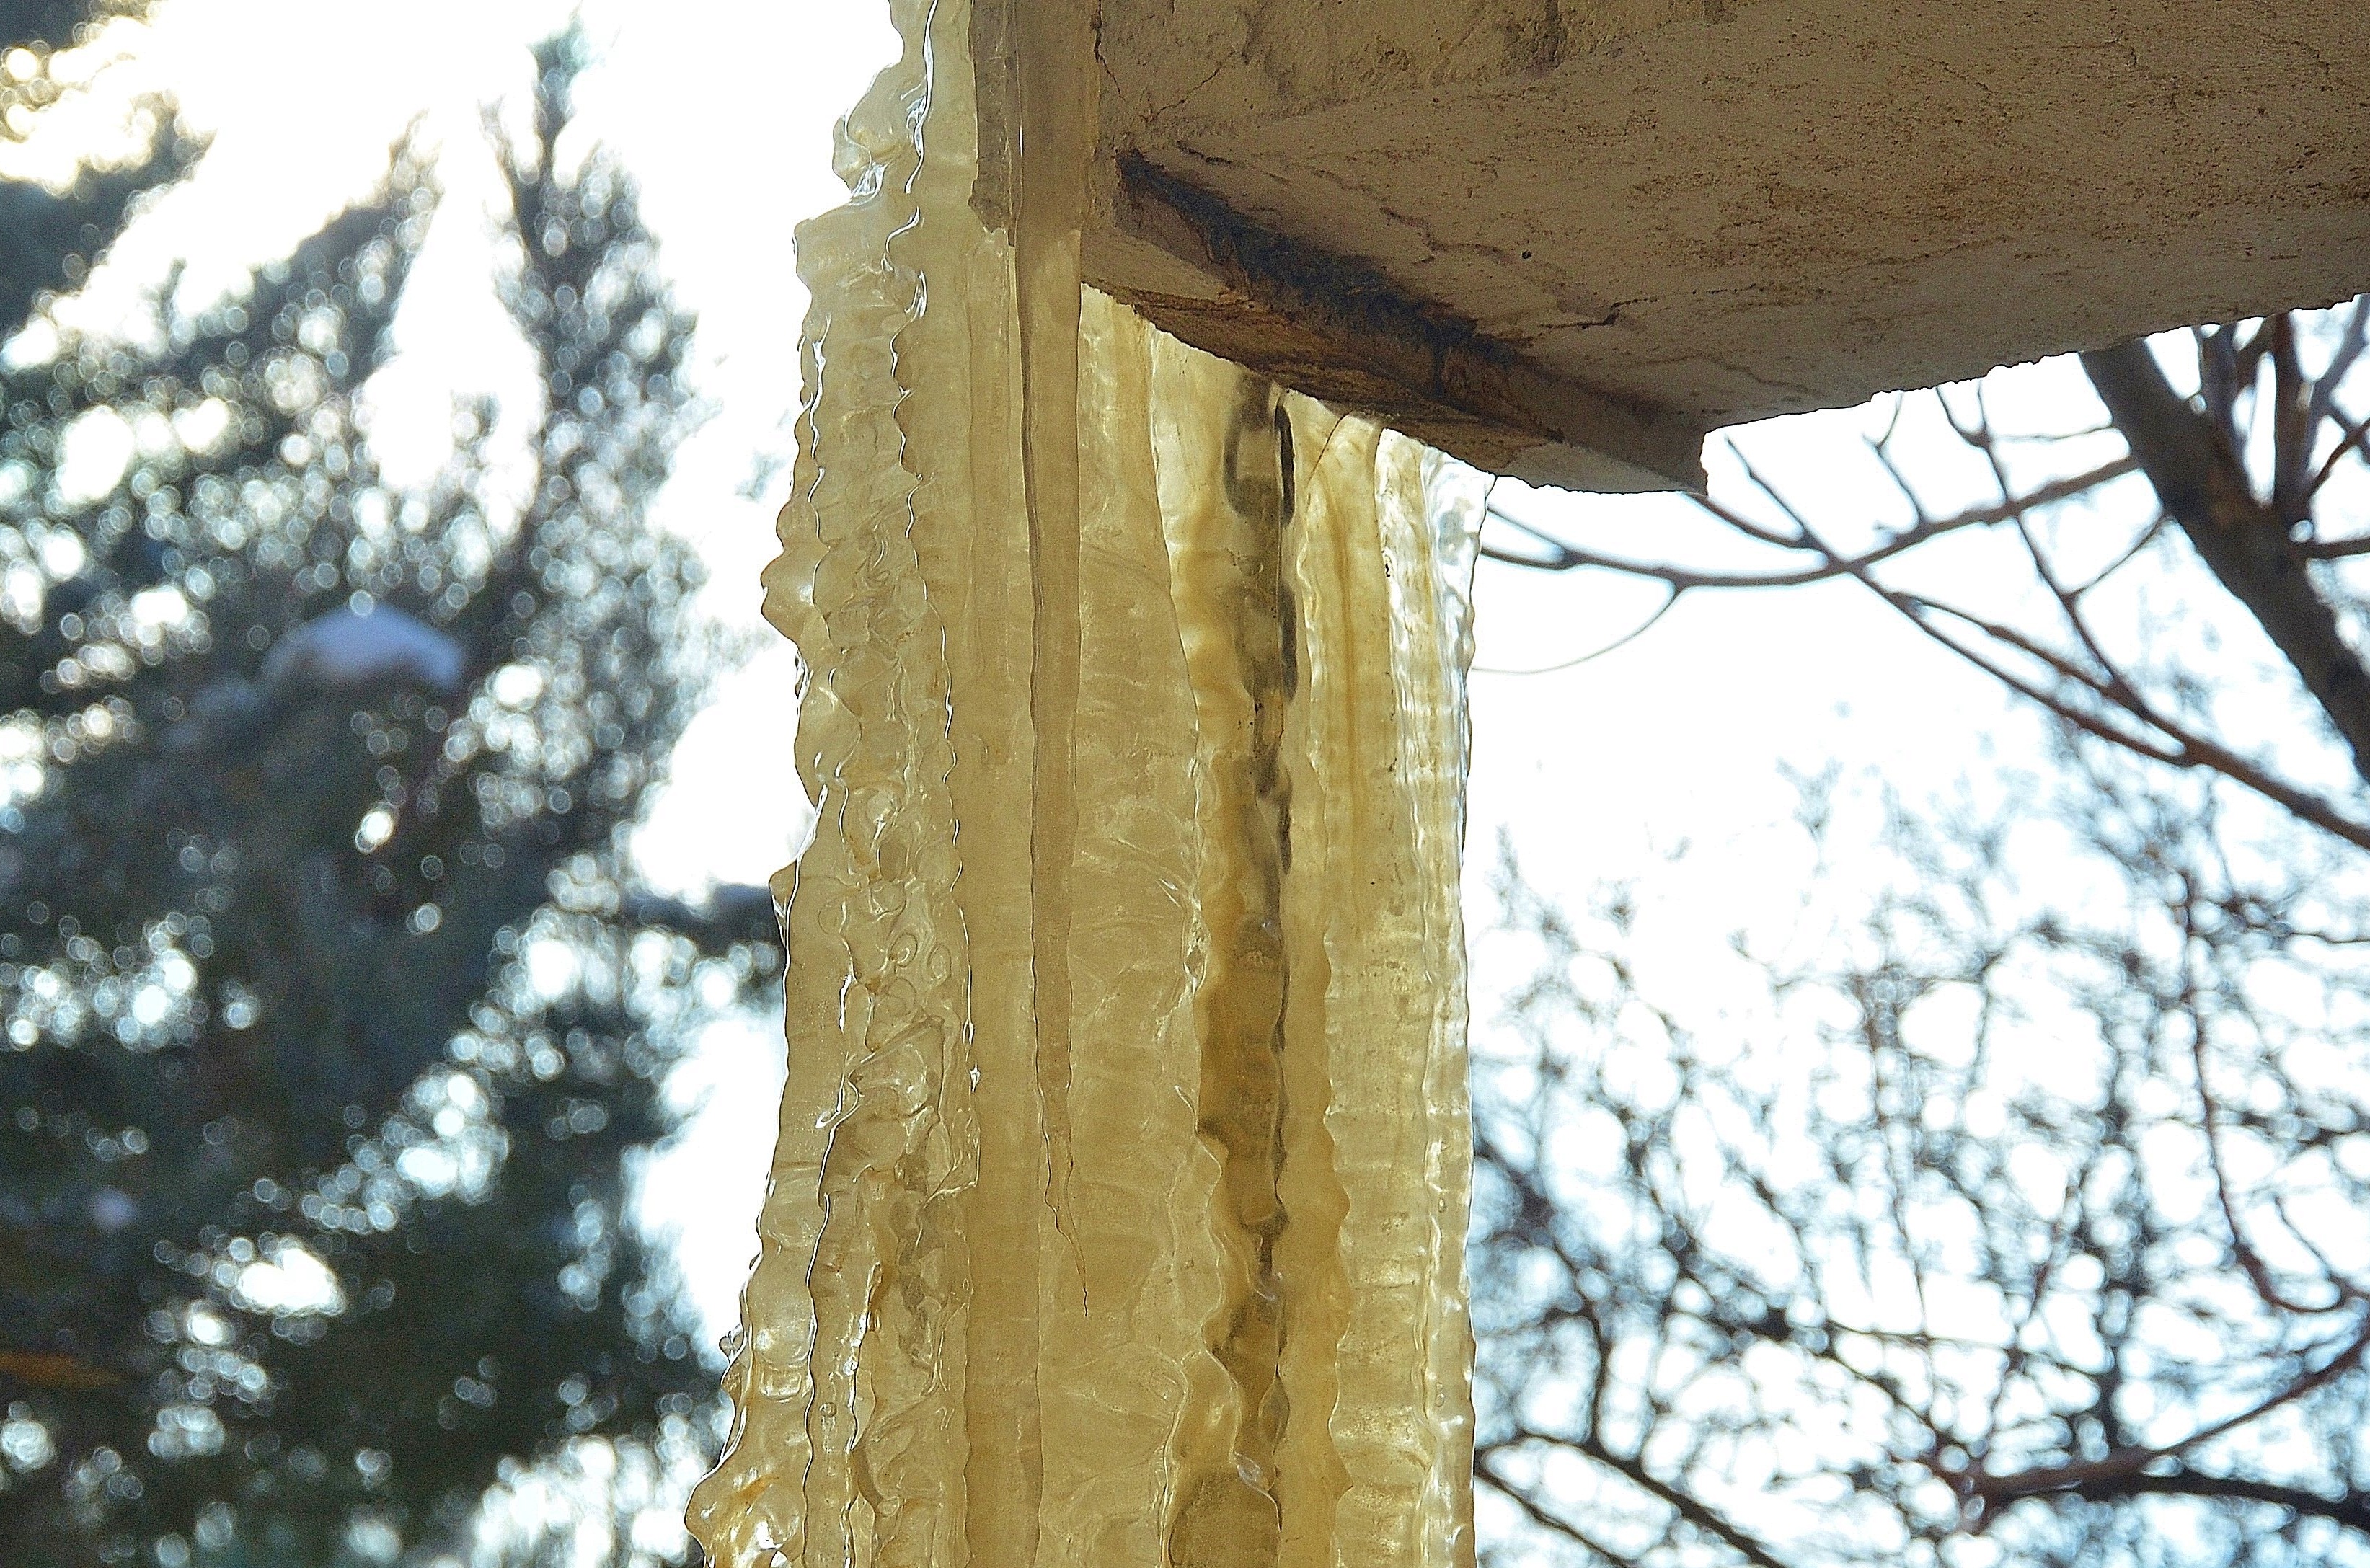
tree, nature, branch, snow, cold, winter, wood, frost, roof, ice, frozen, icy, december, woody plant, outdoor structure